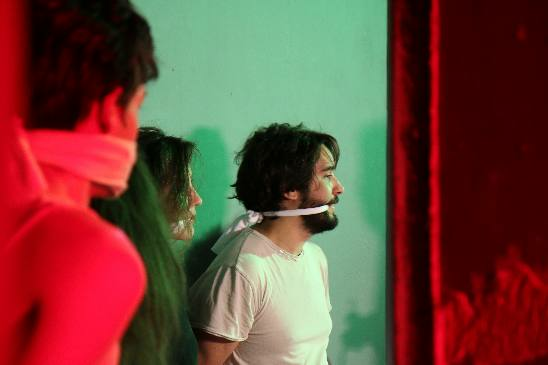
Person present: Yes